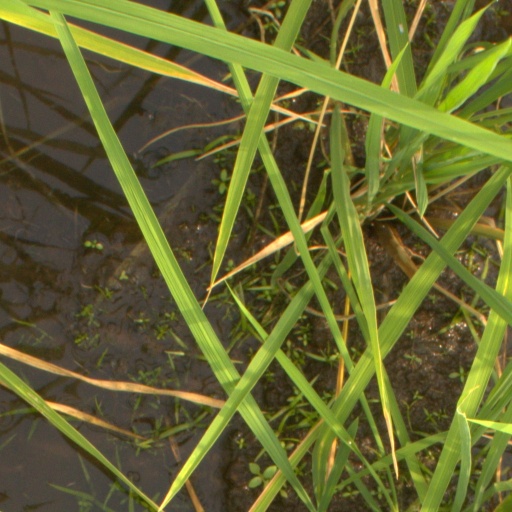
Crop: rice